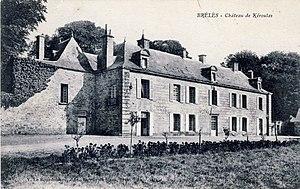
Le château de Keroulas (carte postale d'Yves Le Bourdonnec, vers 1900).
Brélès [bʁelɛs] est une commune du département du Finistère, dans la région Bretagne, en France.